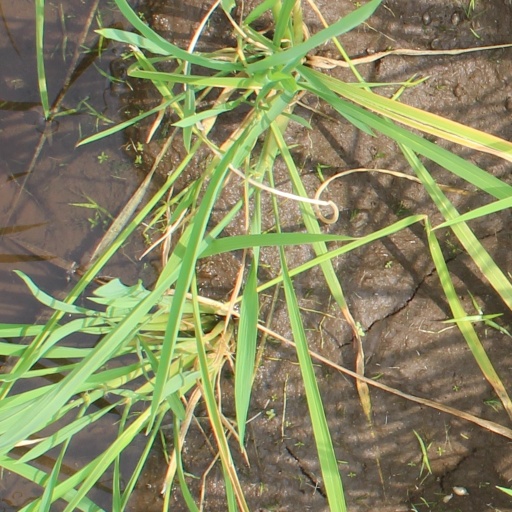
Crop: rice